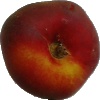
Label: Nectarine Flat 1